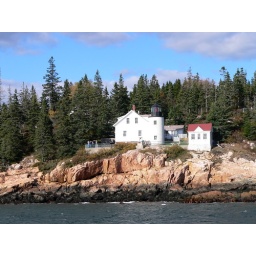
Taken on our light house tour boat ride from Bar Harbor, Maine in October 2010